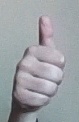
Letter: aleff